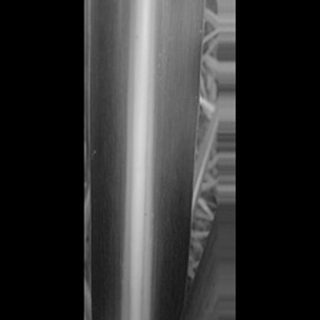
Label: sugarcane_mosaic